American Hero (video game)

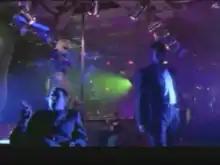
Gameplay screenshot showcasing one of the game's multiple scenes after making a decision.

As with Atari's "Caves of Fear", "American Hero" is an interactive movie game that uses full motion video (FMV) to present the story and gameplay, similar to Digital Pictures' "Sewer Shark" and Netflix's "", where players are instructed by the in-game text messages or a subliminal voice heard on the background to make Jack Devon perform a choice under quick time events by pressing the A button on the controller, which can alter the course of the narrative and create a branching storyline, leading to different outcomes on each playthrough such as having the main character killed by enemies or setpieces. Due to its use of the GameFilm technology, scenes play and alter between each other without visible pausing, streamlining the experience and giving them a smooth narrative flow as a result, unlike most FMV titles released at the time. The main objective of the game is to find biologist Laura and stop Karl Von Kruger from spreading his virus nationwide. The game also features uncensored cutscenes, with visible nudity.